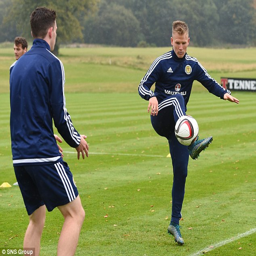
football player controls the ball during a training session on monday